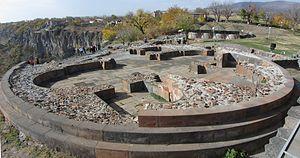
Le Temple de Garni est le seul temple grec hellénistique subsistant en Arménie. C'est un temple ionique, païen situé dans le village de Garni. C'est le symbole le plus connu de l'Arménie préchrétienne.